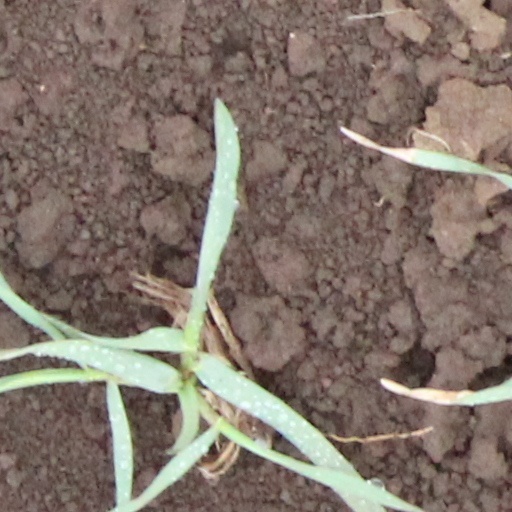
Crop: wheat